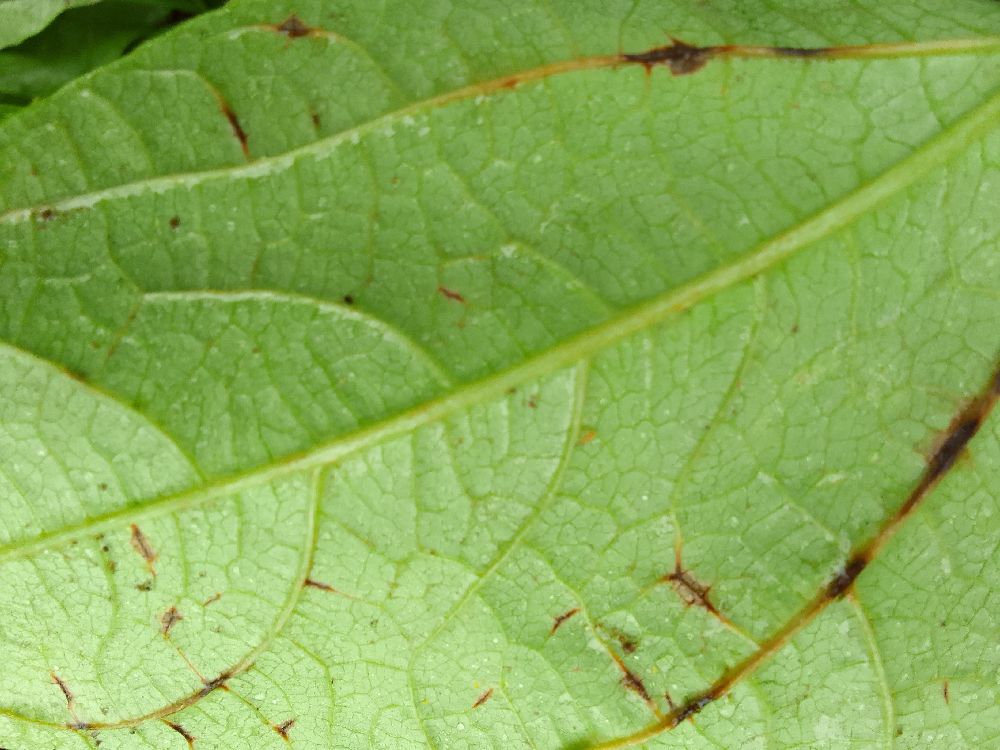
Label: anthracnose